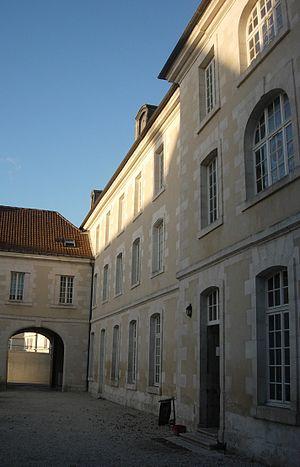
Troyes
Cet article présente les monuments et lieux touristiques et historiques de la ville de Troyes, préfecture du département de l'Aube.
Troyes est une commune française, située dans le département de l'Aube en région Grand Est. La commune est divisée en cinq cantons dont elle est le chef-lieu.